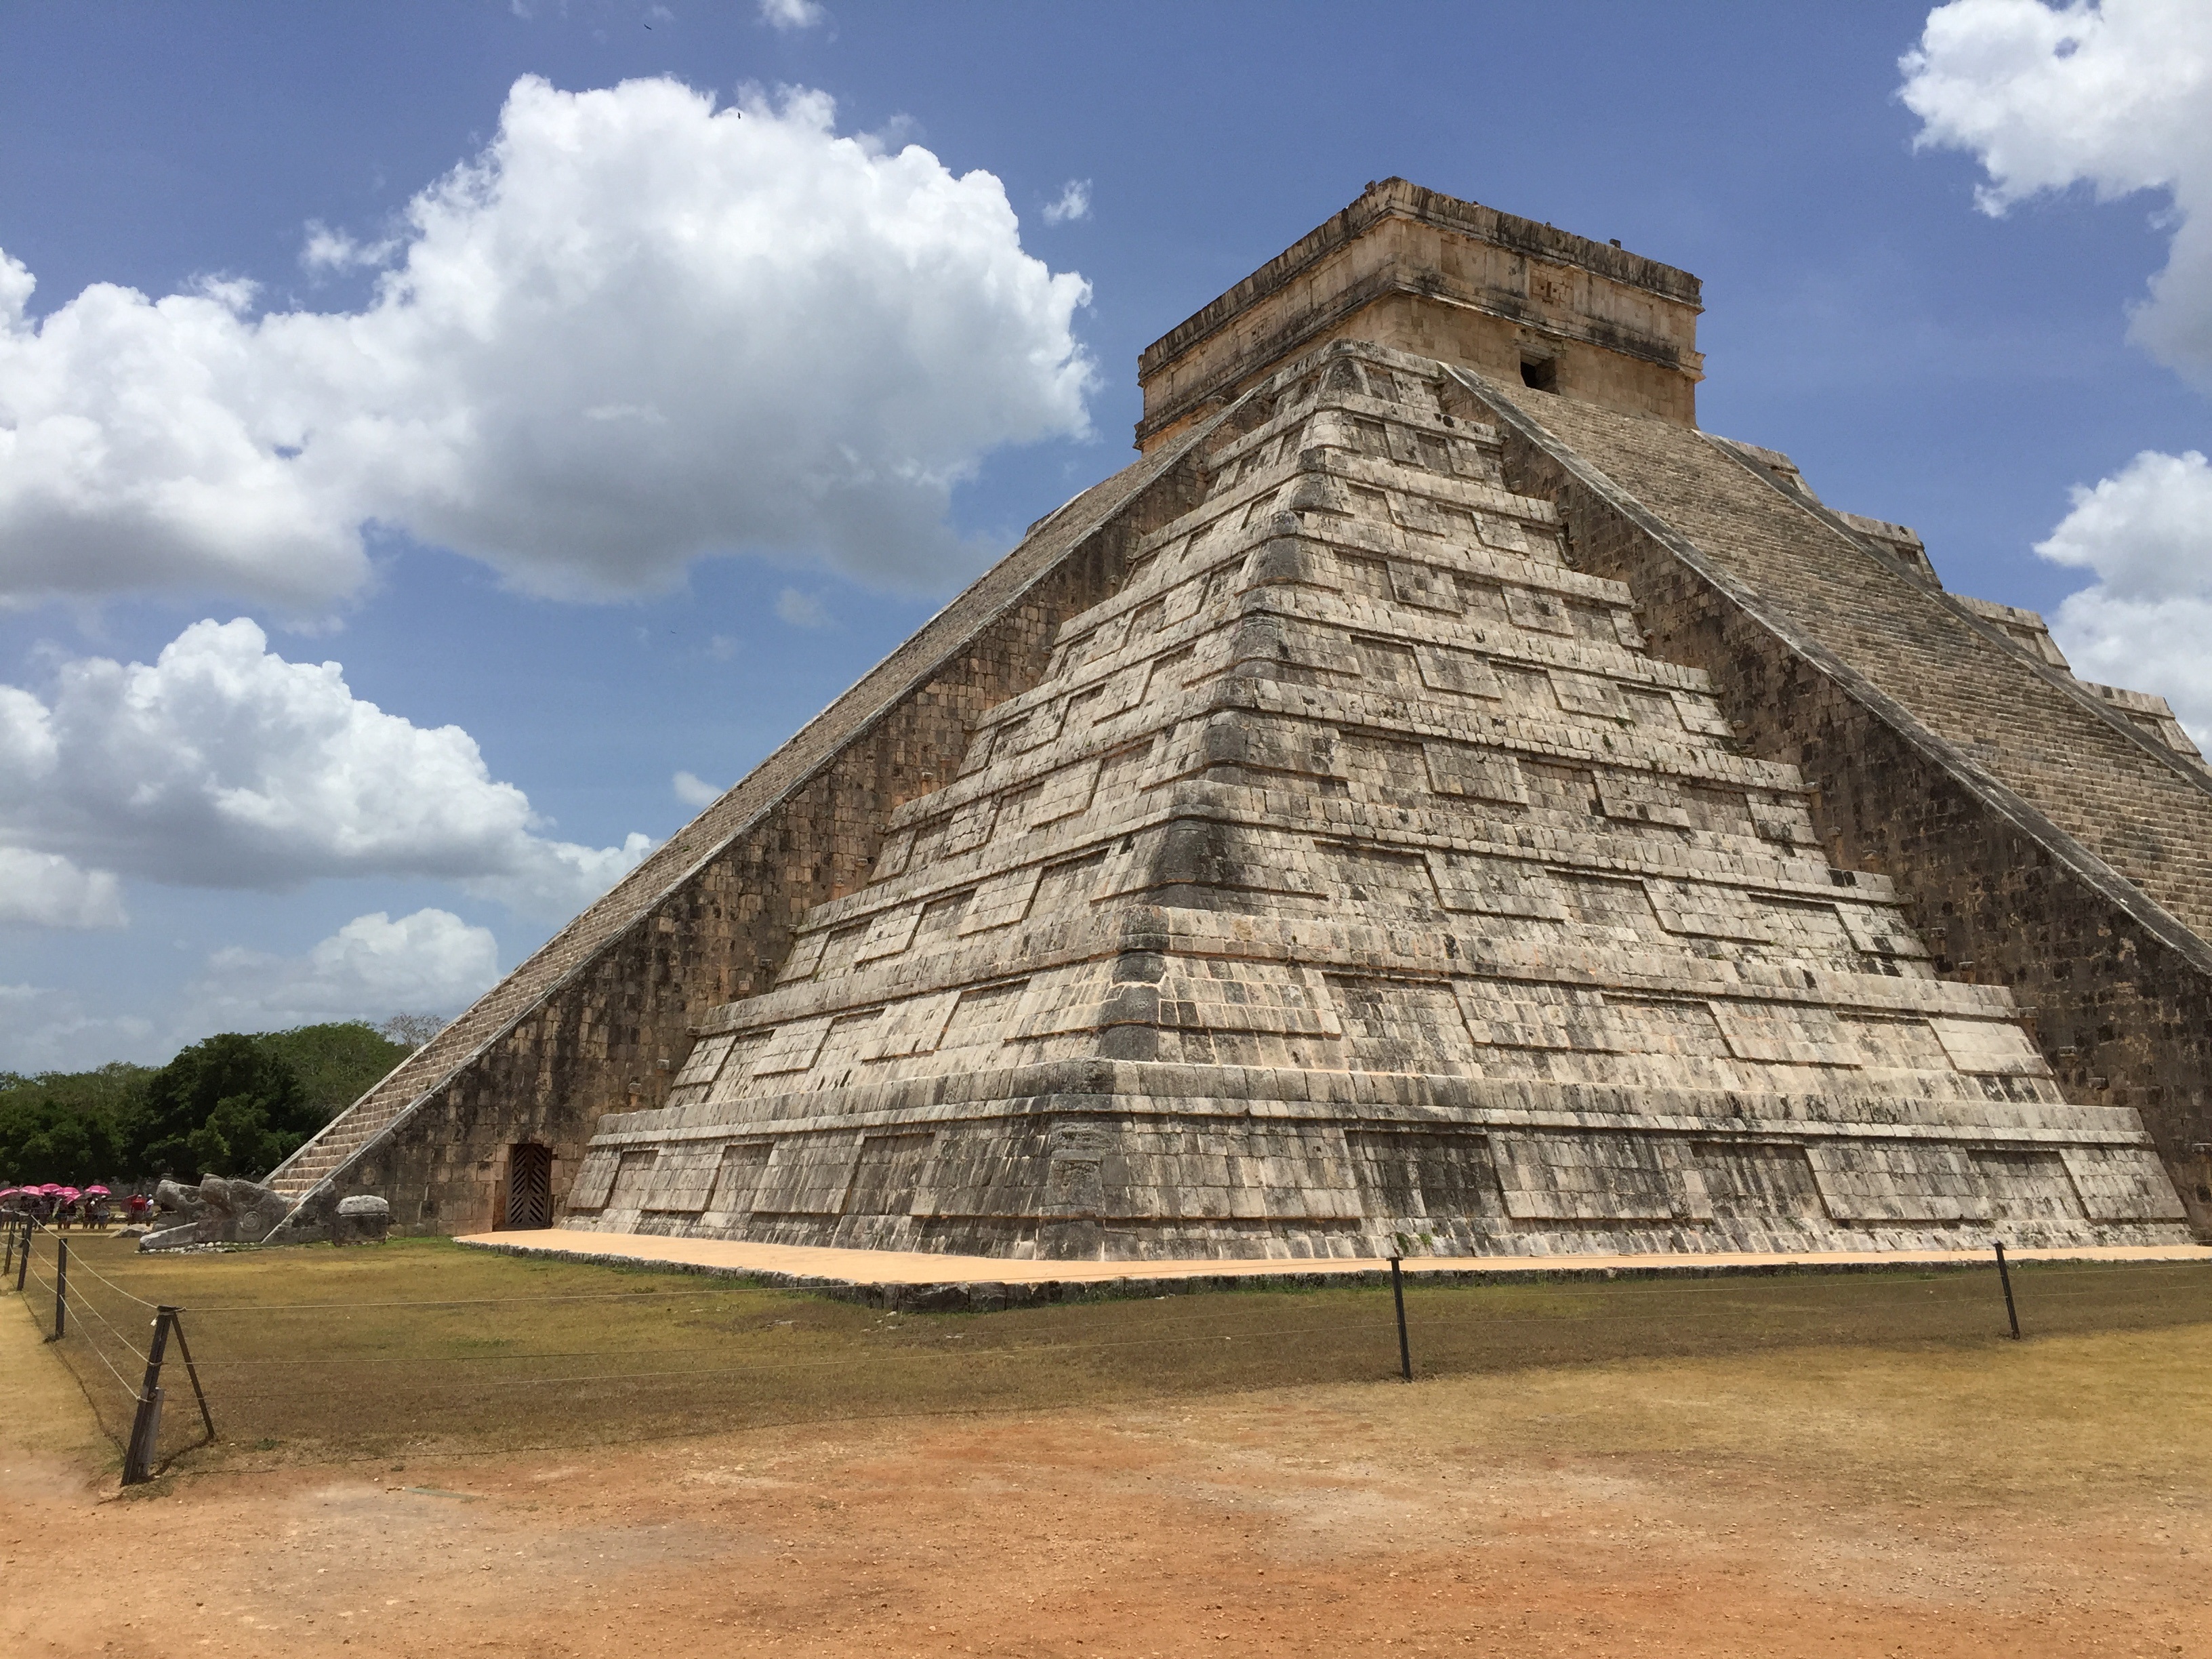
monument, pyramid, landmark, temple, ruins, maya, archaeological site, chichen itza, historic site, ancient history, maya civilization